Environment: real
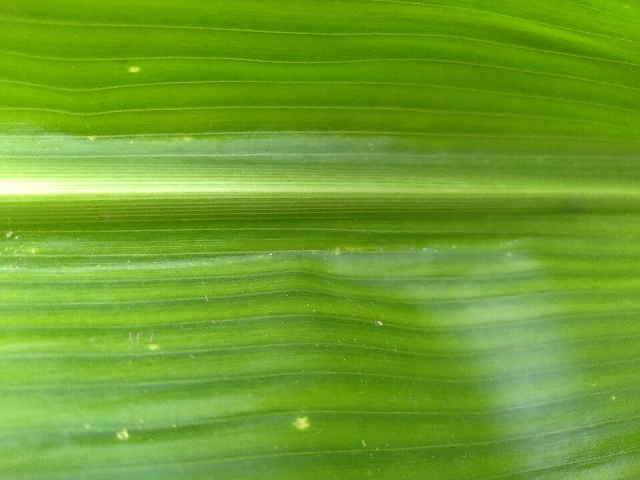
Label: lethal_necrosis